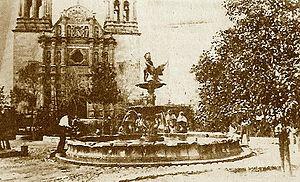
La cathédrale métropolitaine de la Sainte-Croix, de Notre-Dame de Regla, et de Saint François d'Assise, édifiée en 1725, est l'église-mère de l'archidiocèse de Chihuahua au Mexique. C'est l'édifice catholique le plus important de la ville de Chihuahua. Elle est généralement considérée comme le plus bel exemple d’architecture coloniale du nord du Mexique. Son archevêque actuel est Son Éminence Mᵍʳ Constancio Miranda Weckmann. La cathédrale est placée sous le vocable de la Sainte Croix, de Notre-Dame de Regla et de saint François d'Assise.